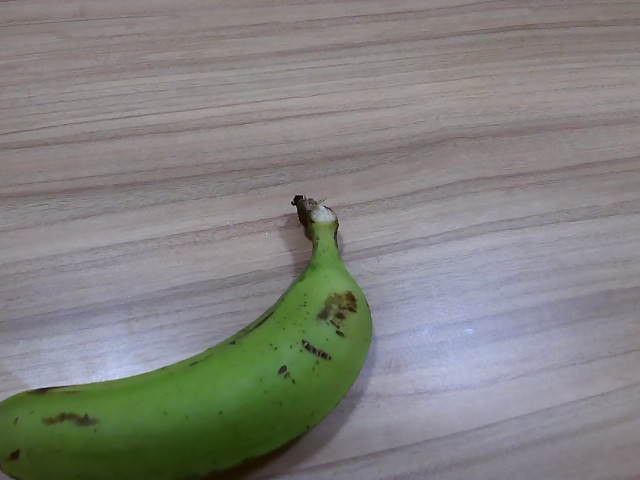
Label: Raw_Banana